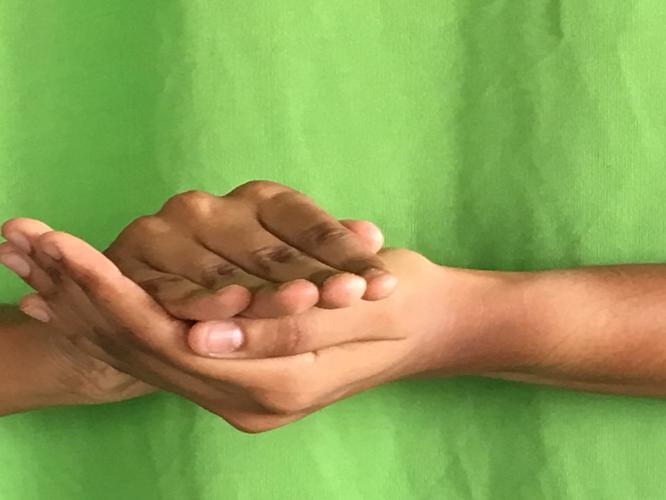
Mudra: Samputa
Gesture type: double_hand